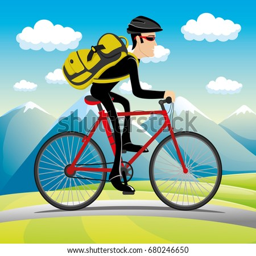
cyclist on a red bicycle .